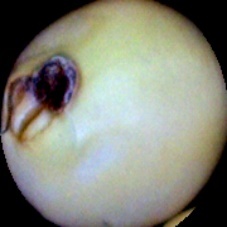
Label: Broken